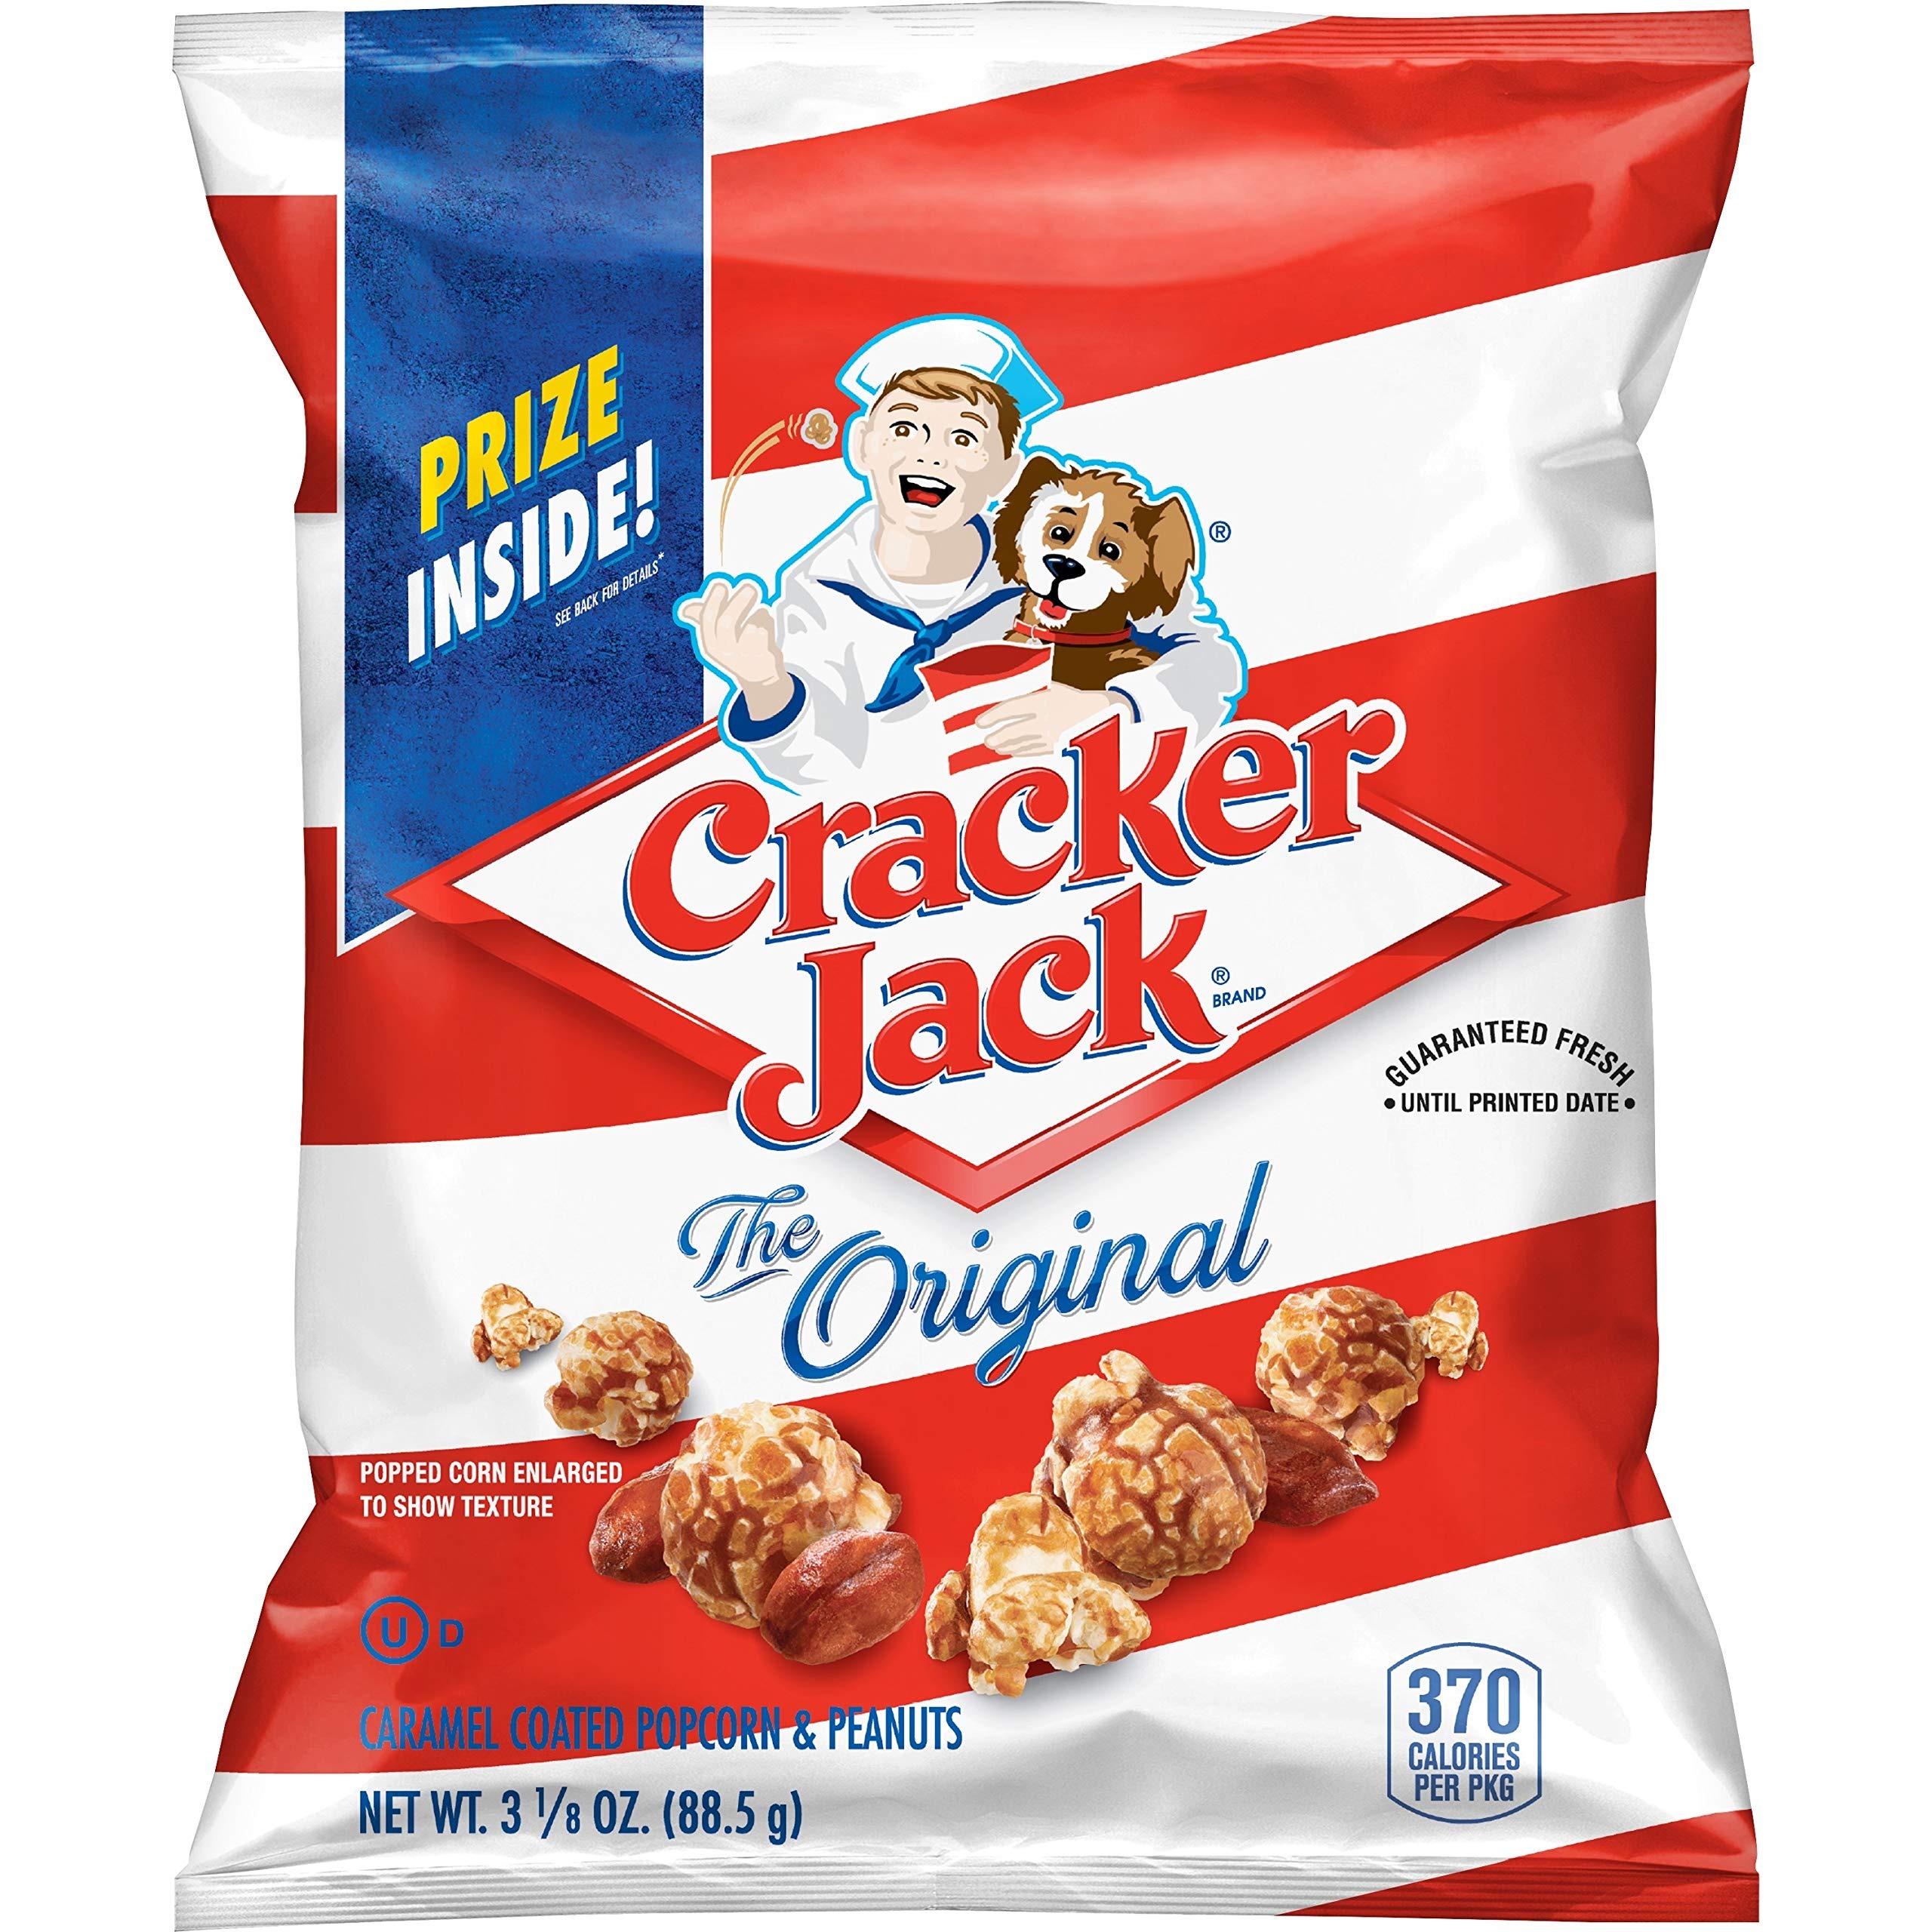
Item Name: Cracker Jack 3.125oz Bags (28 Pack)
Bullet Point 1: Includes 28 (3.125oz) bags of Cracker Jacks
Bullet Point 2: An American favorite for 120 years
Bullet Point 3: Delicious blend of caramel coated popcorn and peanuts
Bullet Point 4: Who can forget the thrill of opening the surprise inside?
Value: 87.5
Unit: Ounce

Price: 64.73